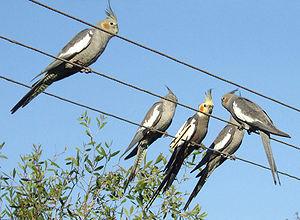
Calopsittes perchés sur des câbles en Australie.